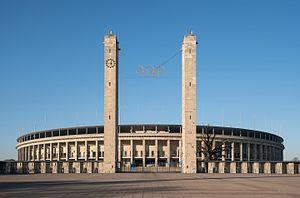
Le S 25 Berlin, nom donné à partir de septembre 2017, au BIG 25 Berlin, est une épreuve de course à pied de 25 kilomètres se déroulant tous les ans, en mai, dans les rues de Berlin, en Allemagne.